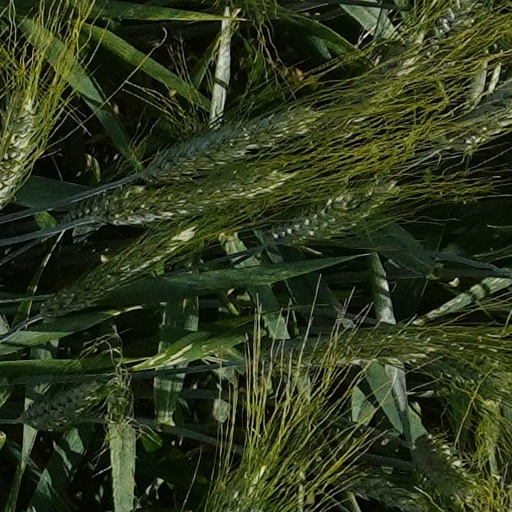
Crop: wheat